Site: brandenburg
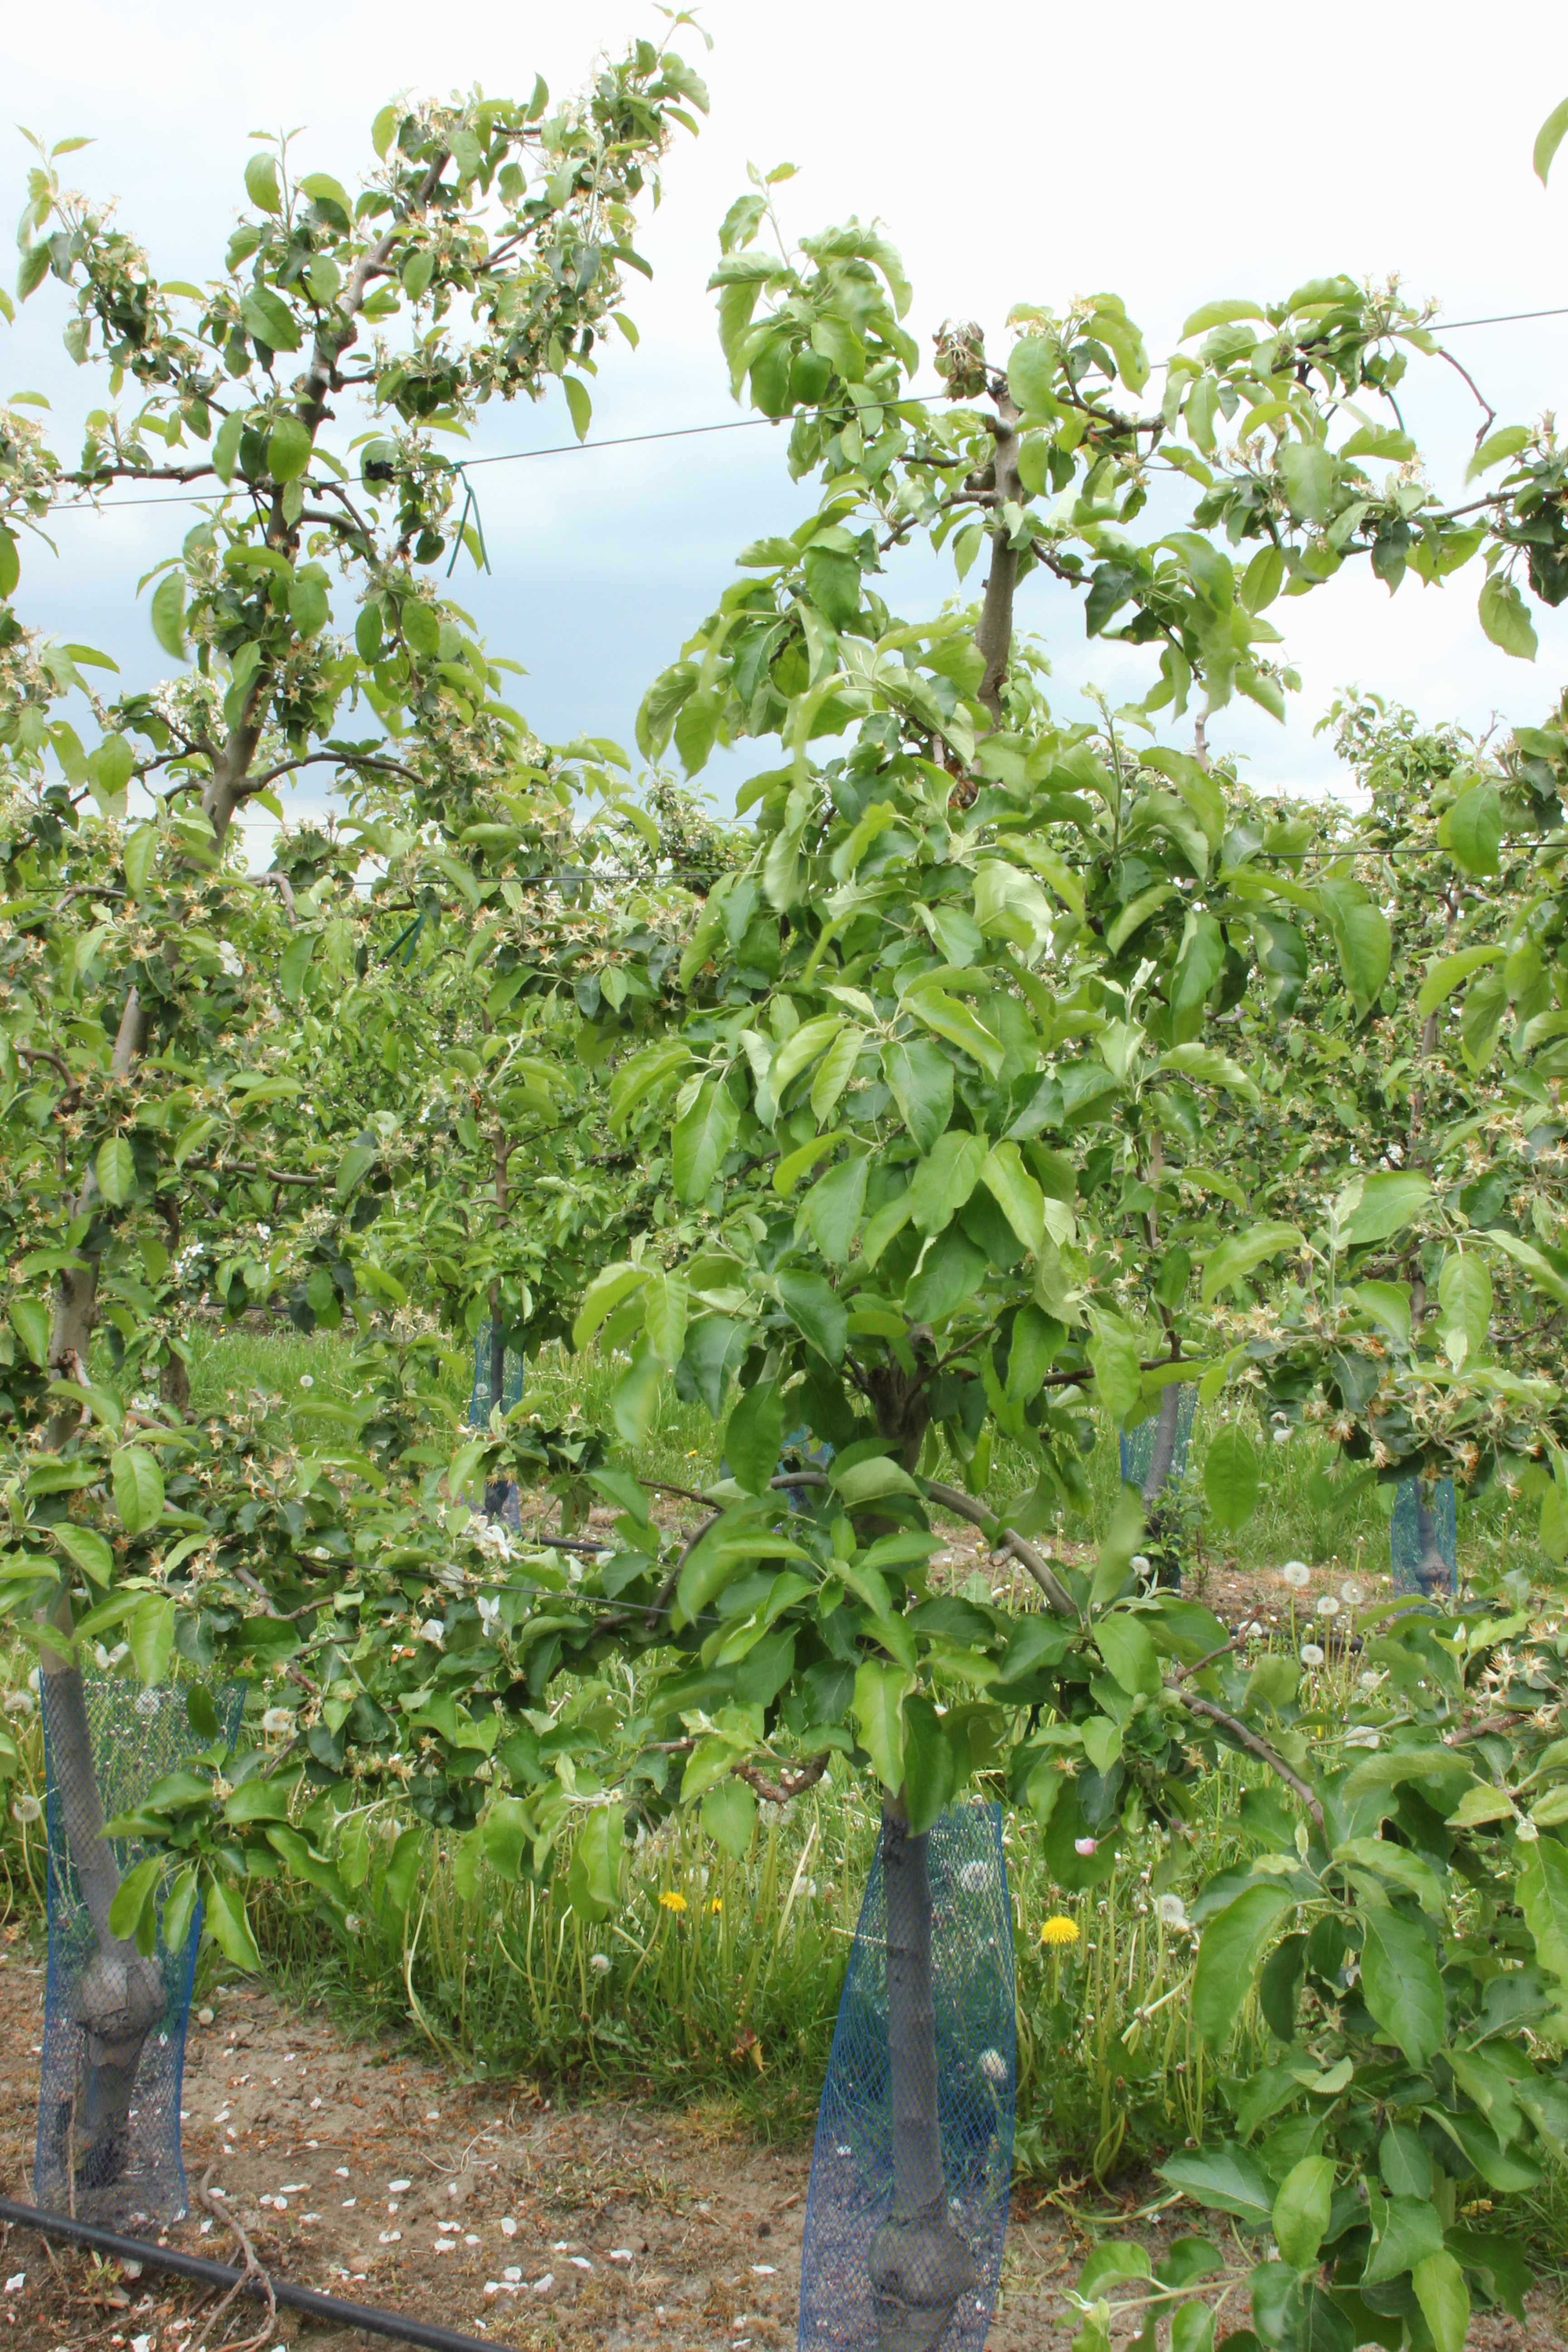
Growth stage (BBCH 67): Flowering